Answer in natural language. Considering the relative positions, is sleek black flatscreen smart tv to the left or right of green decagon houseplant? Choose between the following options: right or left
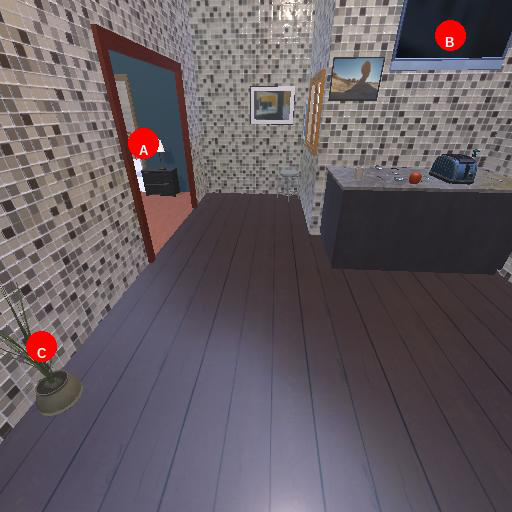
<answer>right</answer>